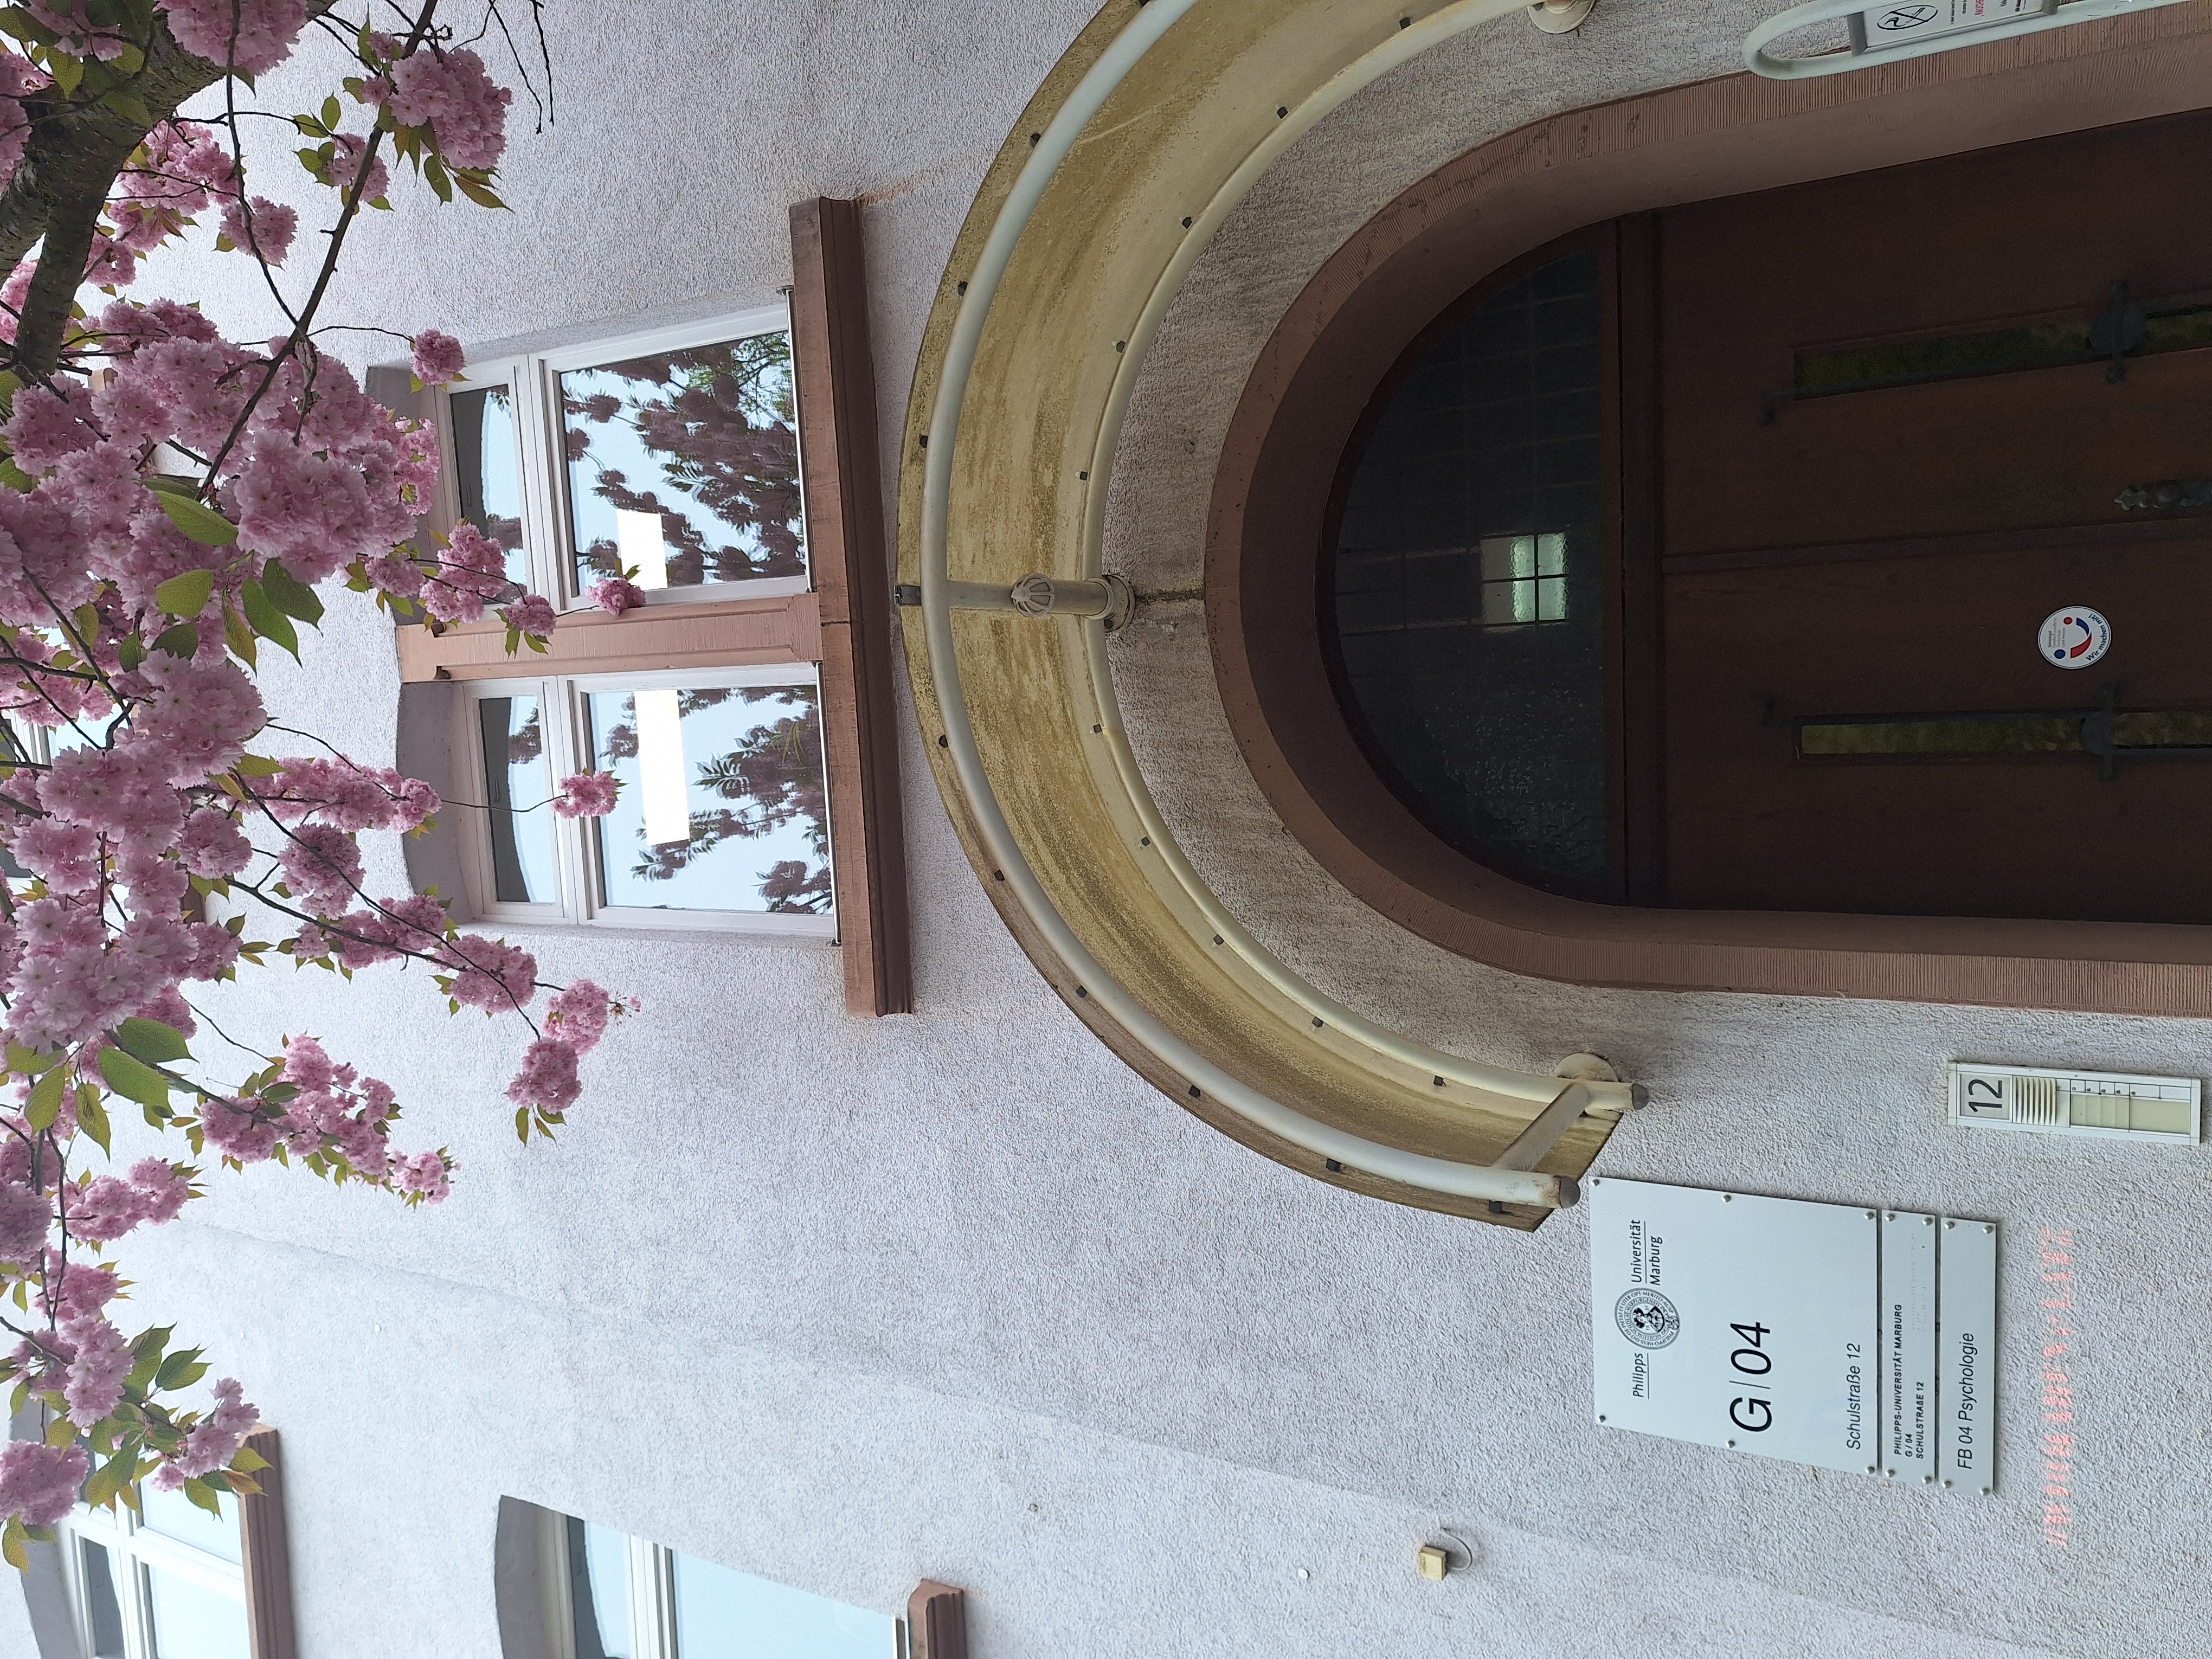
Building: Schulstraße 12